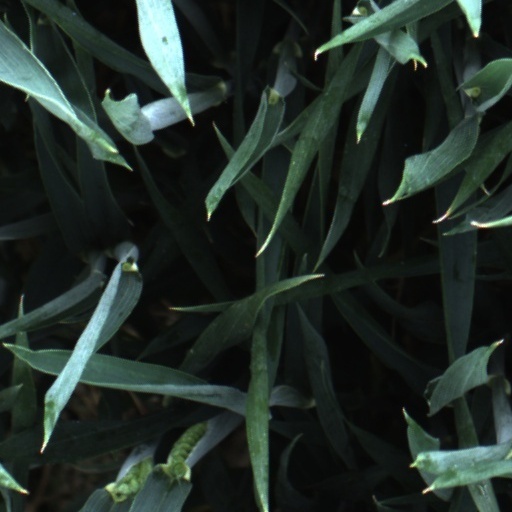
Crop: wheat